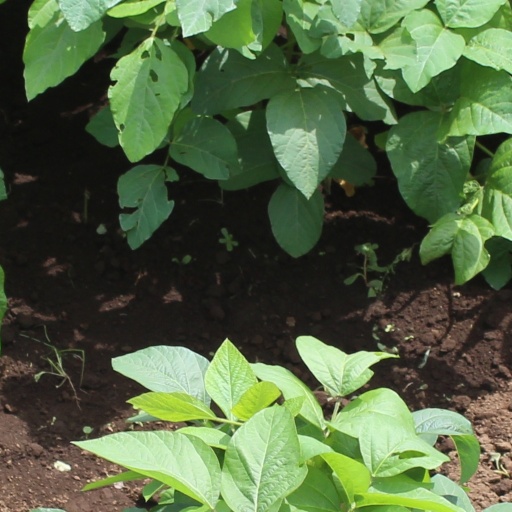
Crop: soybean